Jean-Michel Lorain

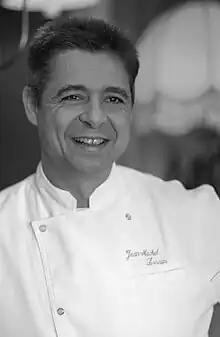

Jean-Michel Lorain (born 7 January 1959) is a French chef. He is the owner of the restaurant "La Côte Saint Jacques" located in Joigny, department of Yonne in the region of Bourgogne. With his father Michel Lorain, he was rated 19.5/20 in the Gault et Millau and had three stars at the Guide Michelin from 1986 to 2001 and from 2004 to 2015. He has two Michelin stars since 2015.